WNDE

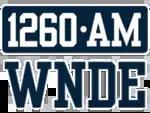
Former WNDE logo, prior to 2015.

The station signed on with the sequentially assigned call letters WFBM on October 23, 1924. It is the oldest radio station still operating in Indianapolis, and third oldest in the state of Indiana. It was started by the Merchants Heating & Light Co., later Indianapolis Power & Light. In its early years, it broadcast on 1130 kilocycles. In 1927, it moved to 1330 kHz, then to 1090 kHz in 1928, and to 1230 kHz in 1929. It arrived at its current frequency after the enactment of the North American Regional Broadcasting Agreement (NARBA) in 1941, when all stations in the United States at 1230 kHz were moved to 1260 kHz.